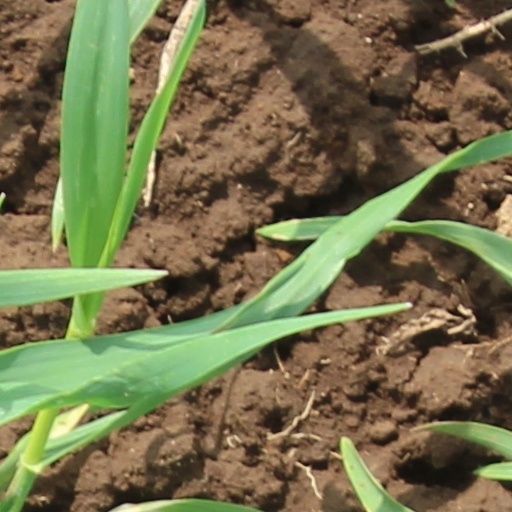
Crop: wheat